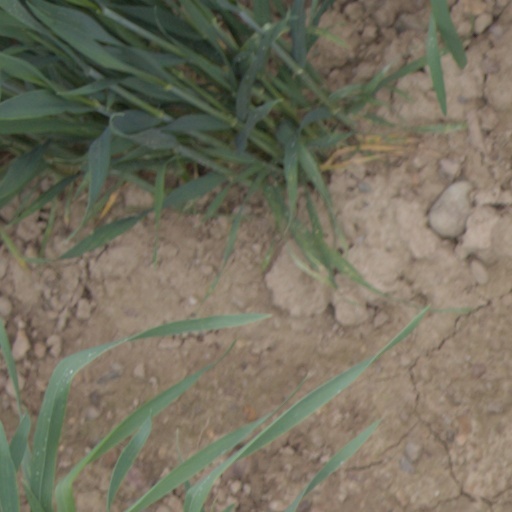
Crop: wheat